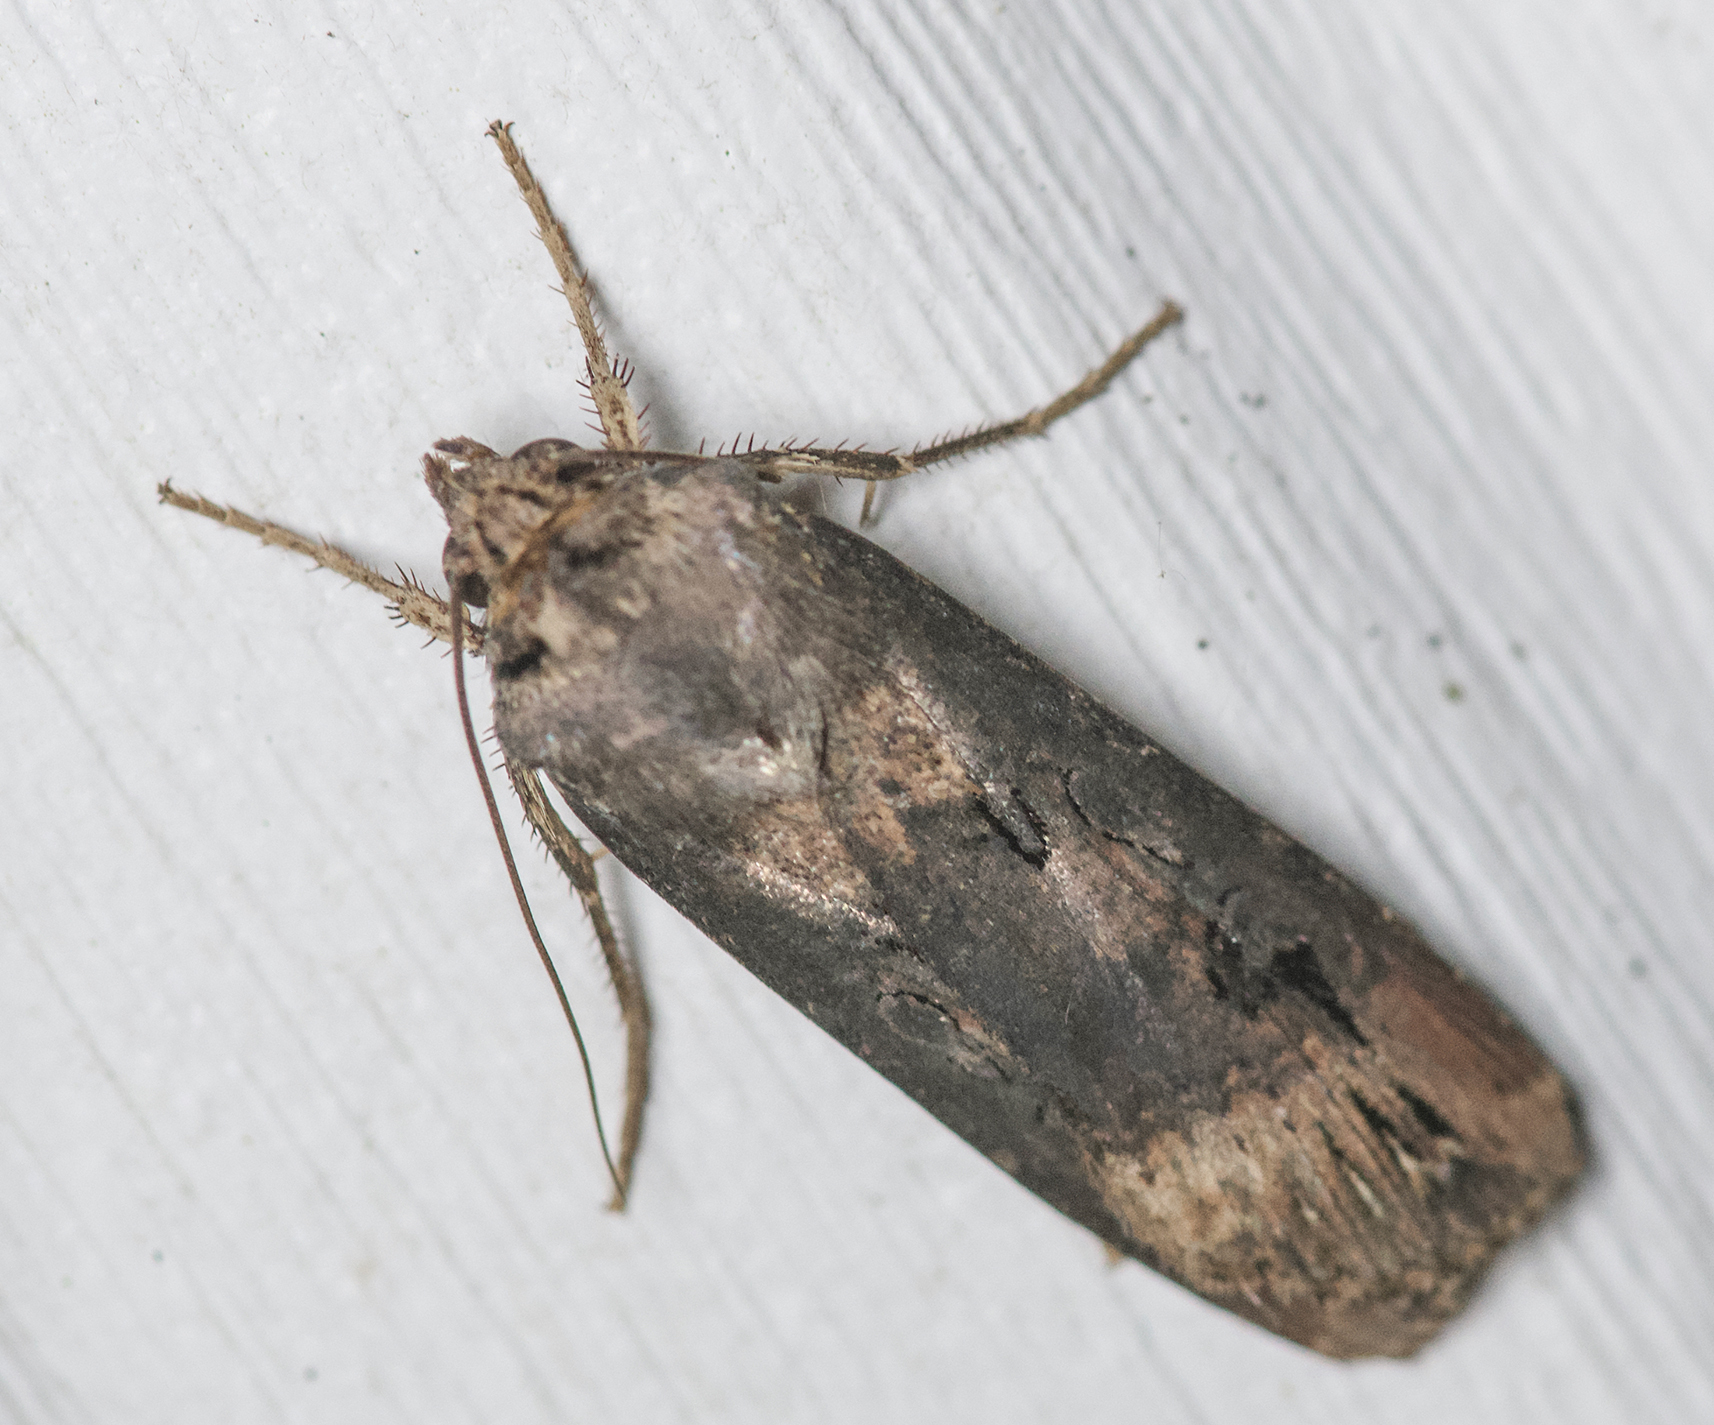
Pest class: cutworms